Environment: lab
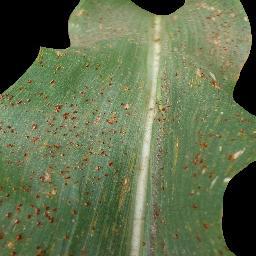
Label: common_rust